Yerevan Public Transportation

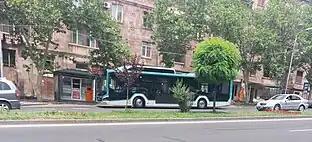
MAN Lion's City 12G on line 1

Yerevan is served by 64 bus routes, which accounted for 71.4% of public transport traffic in 2024. The bus fleet is made up of three types of vehicles: